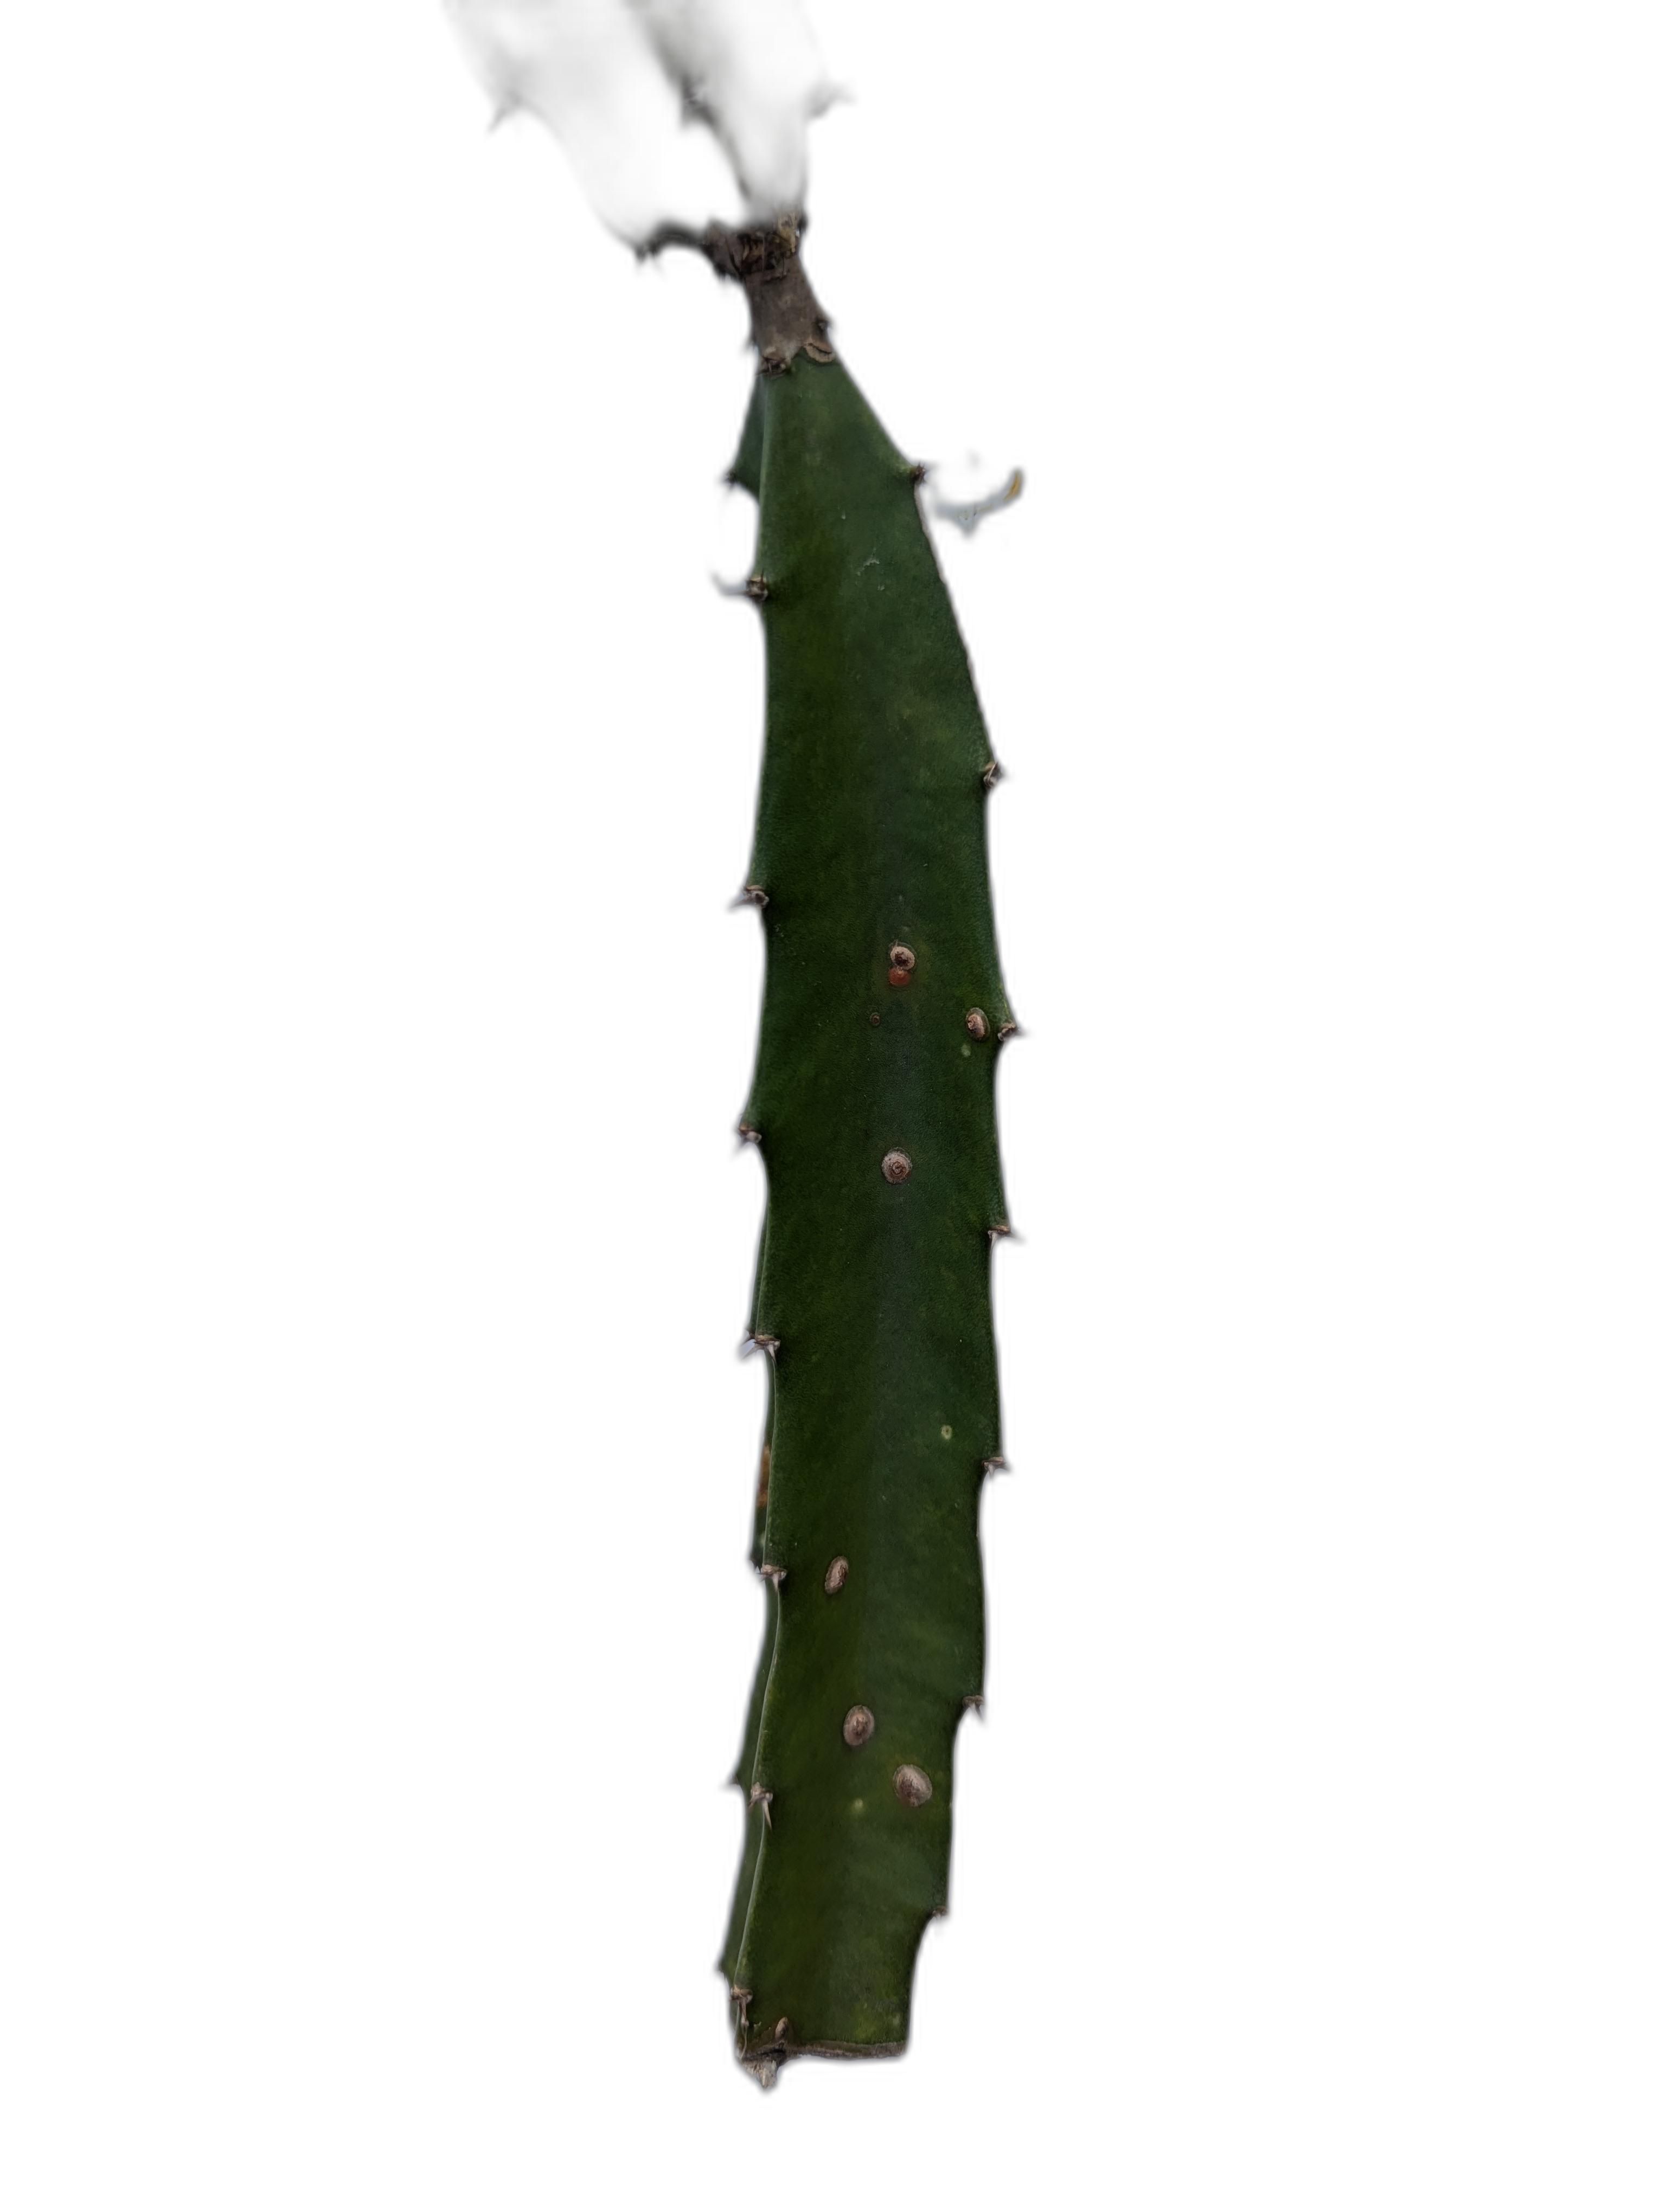
Label: Bad leaf